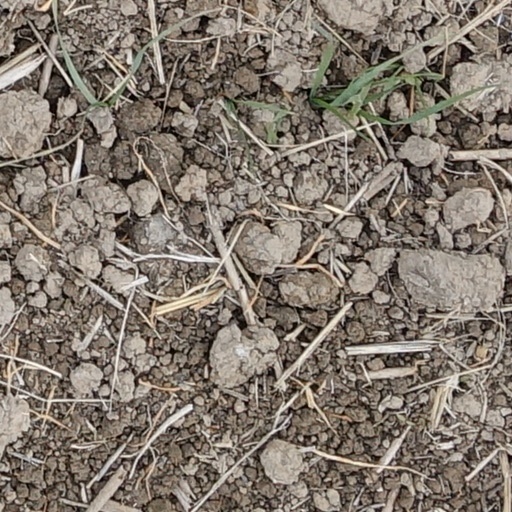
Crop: wheat